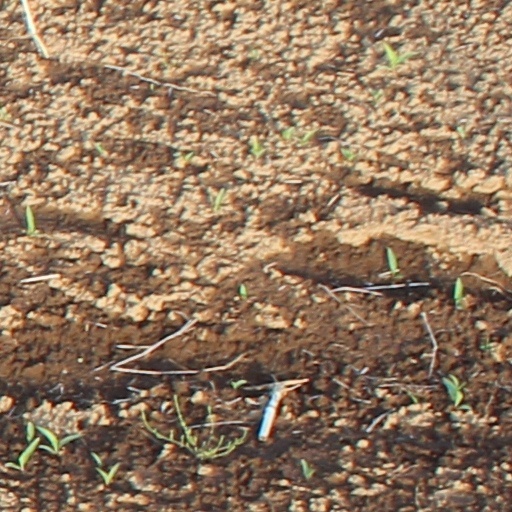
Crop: wheat